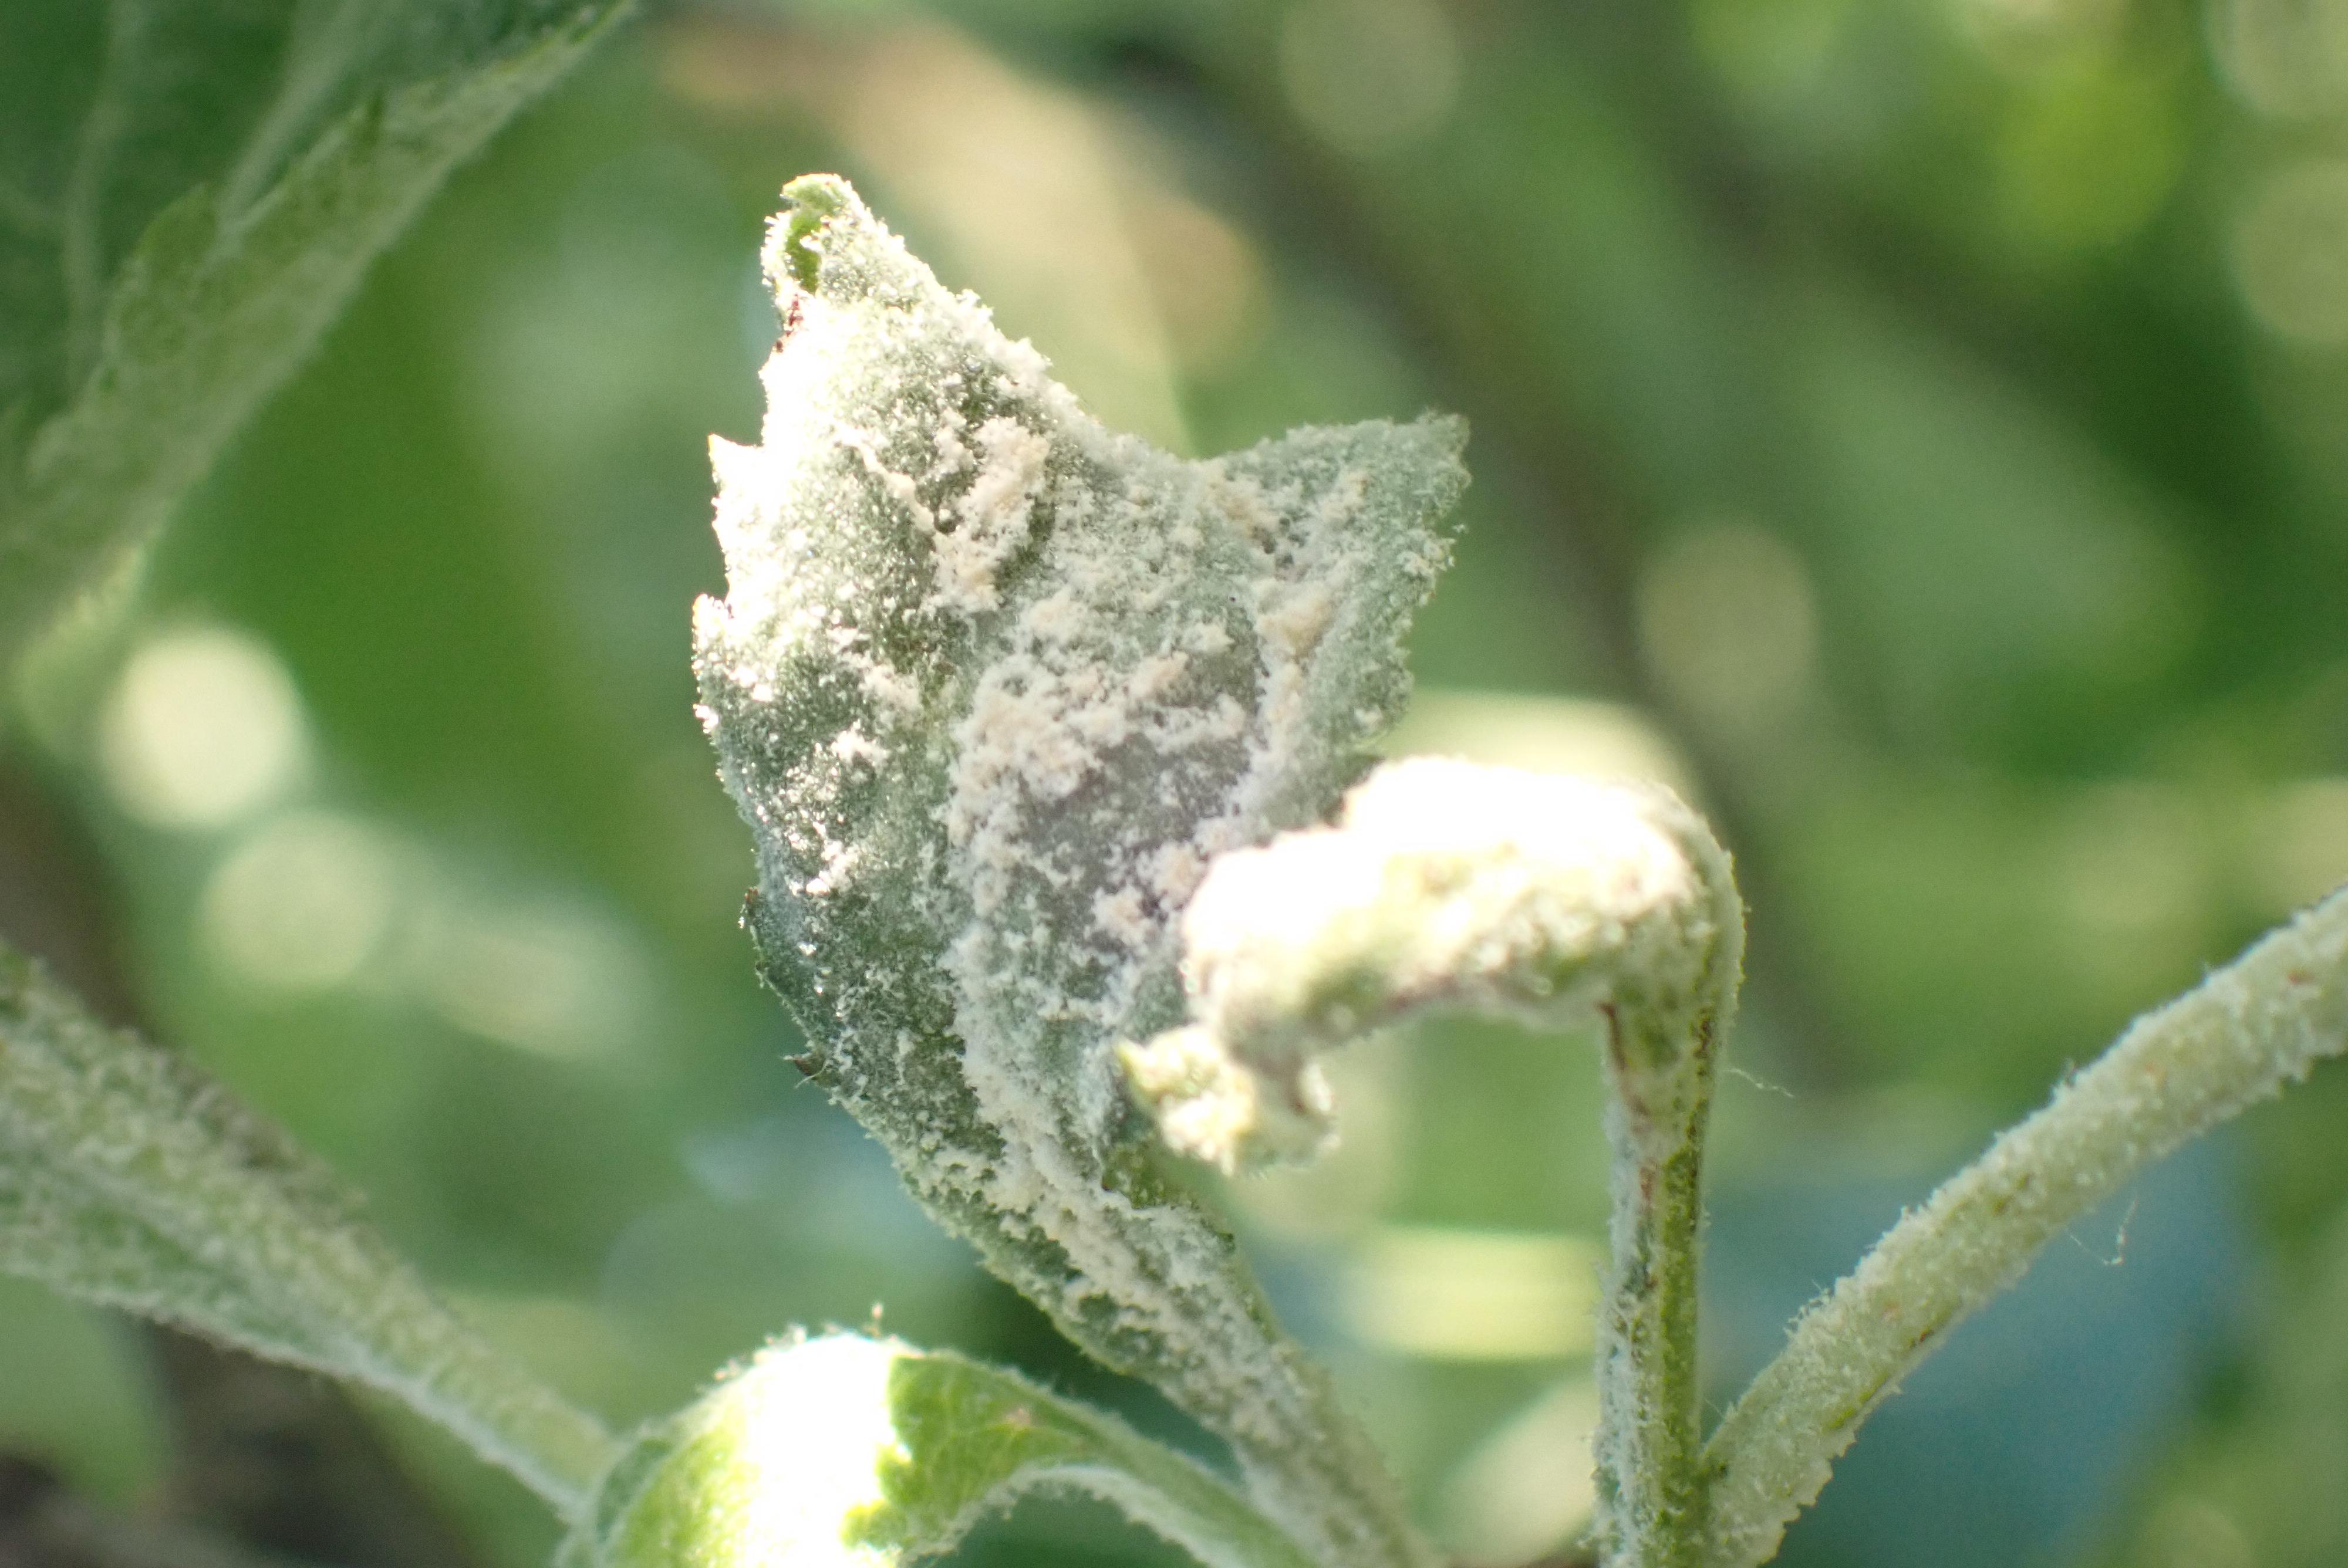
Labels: powdery_mildew